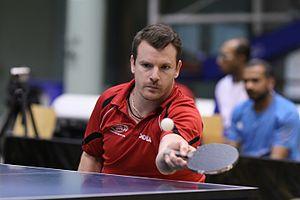
Florian Merrien est un pongiste handisport français.